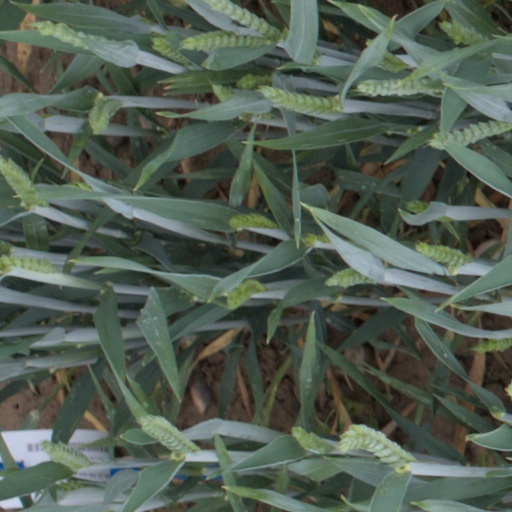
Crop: wheat